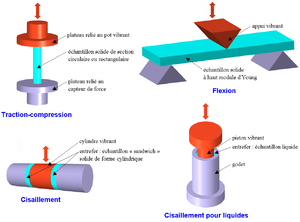
Les trois types de déformation permis avec un Viscoanalyseur (un appareil de Metravib Instruments)
L'analyse mécanique dynamique ou spectrométrie mécanique dynamique est une méthode de mesure de la viscoélasticité. Cette méthode d'analyse thermique permet l'étude et la caractérisation des propriétés mécaniques de matériaux viscoélastiques, tels les polymères.